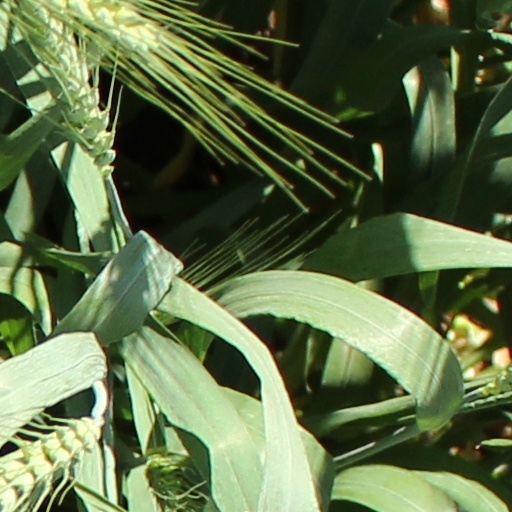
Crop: wheat